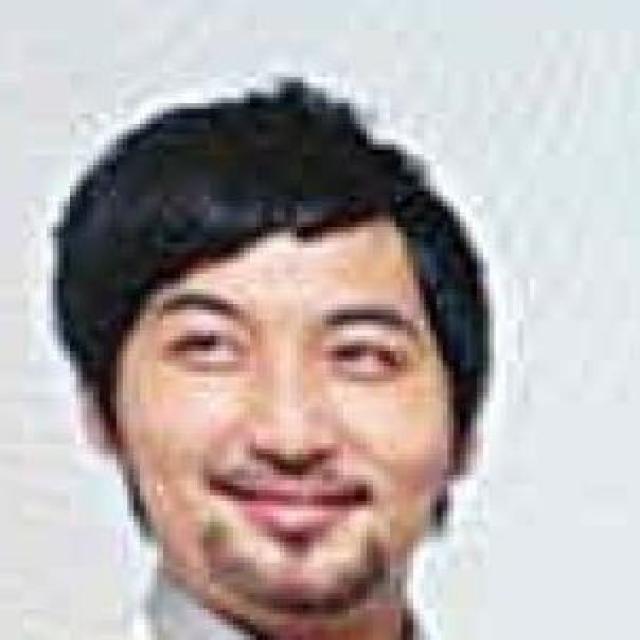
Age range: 21-44